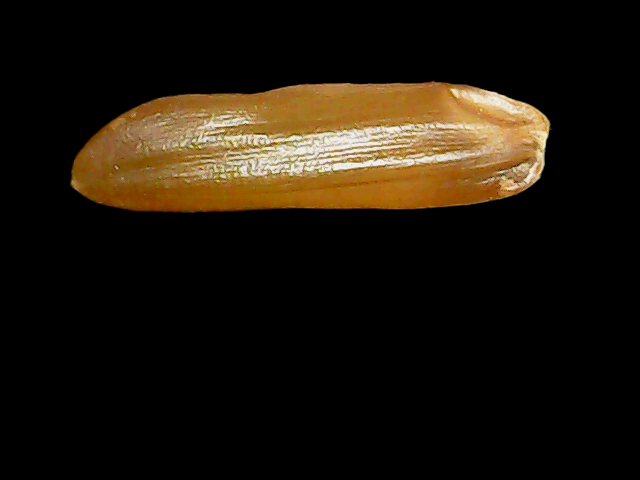
Rice variety: Binadhan20